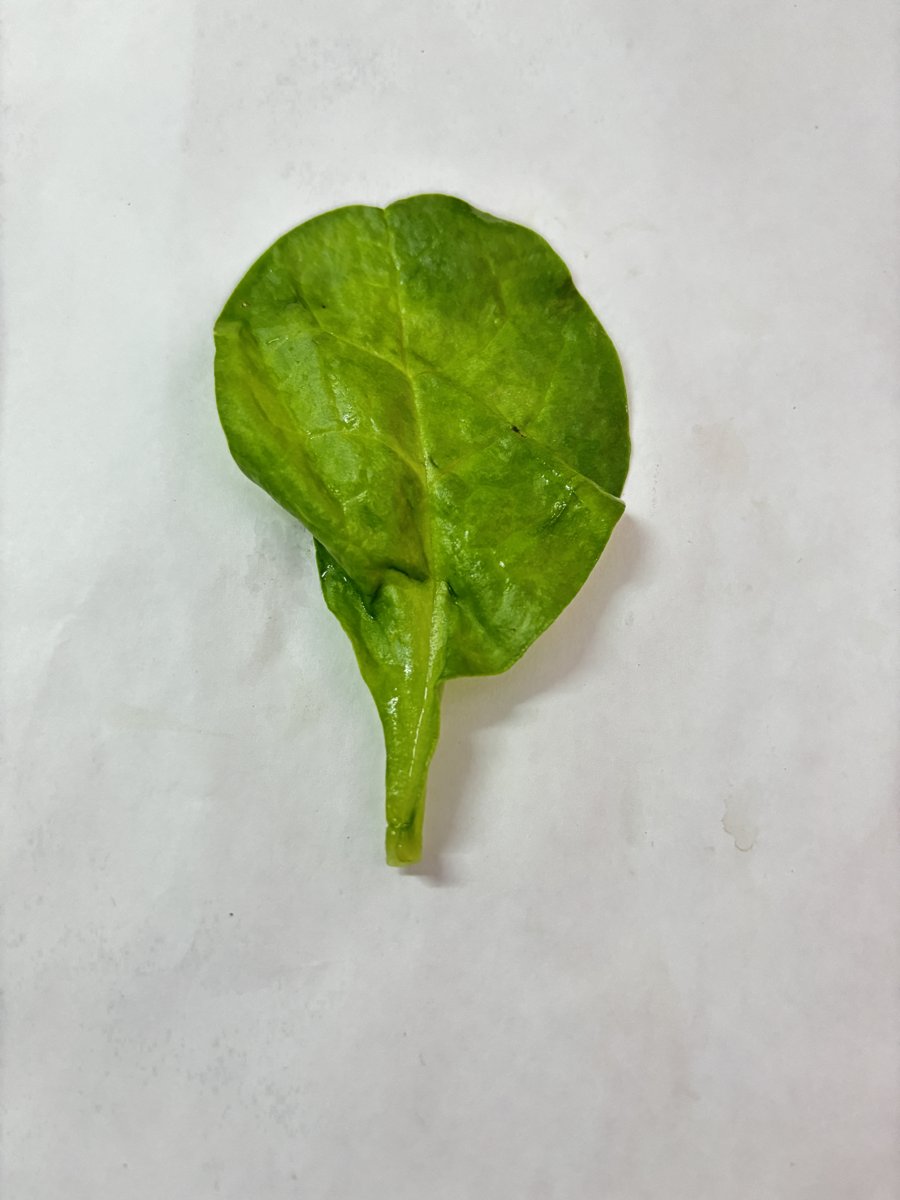
Label: Downy-Mildew